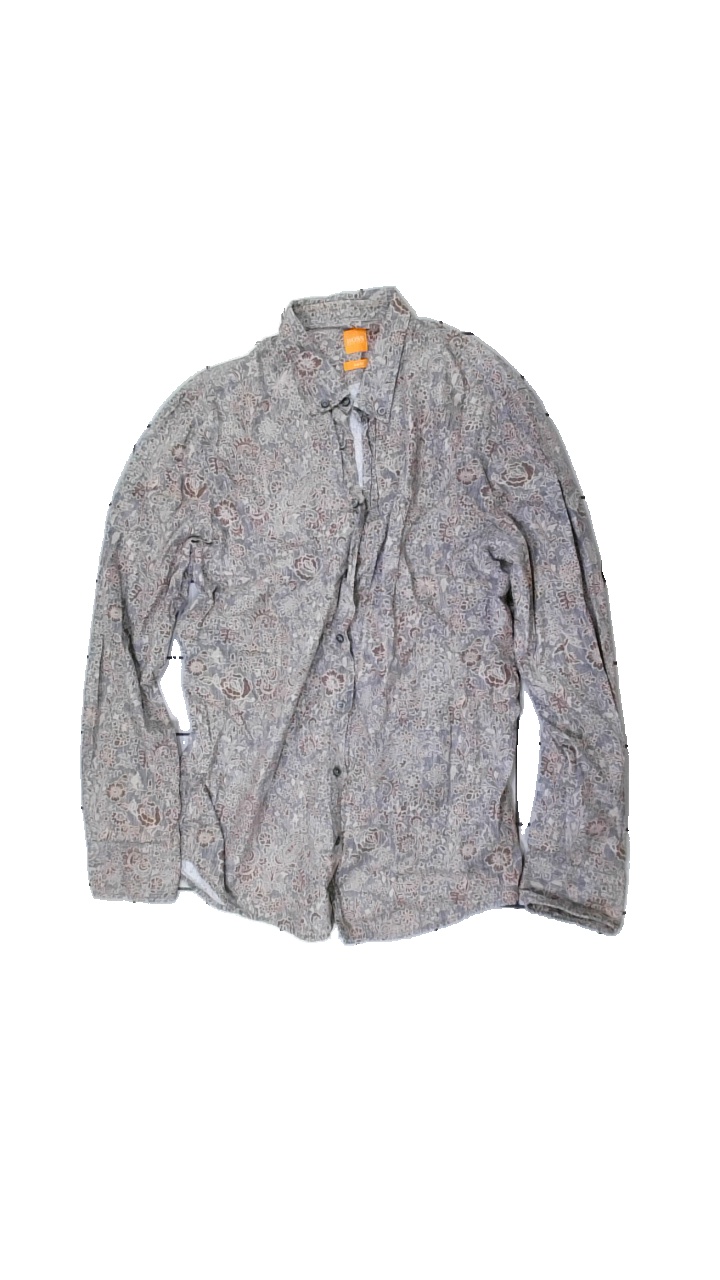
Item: Shirt (Men)
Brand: Boss, Hugo Boss
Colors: Beige, Grey, Red, Multicolor
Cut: Regular
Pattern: Floral print
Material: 100% cotton
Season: All
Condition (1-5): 3
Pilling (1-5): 4
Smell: Minor
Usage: Reuse
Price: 50-100